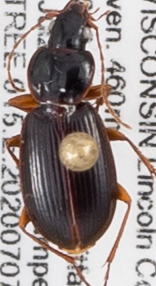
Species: Synuchus impunctatus
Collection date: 2020-07-07
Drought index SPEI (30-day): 0.998
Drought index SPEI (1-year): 1.01
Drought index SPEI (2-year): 2.09